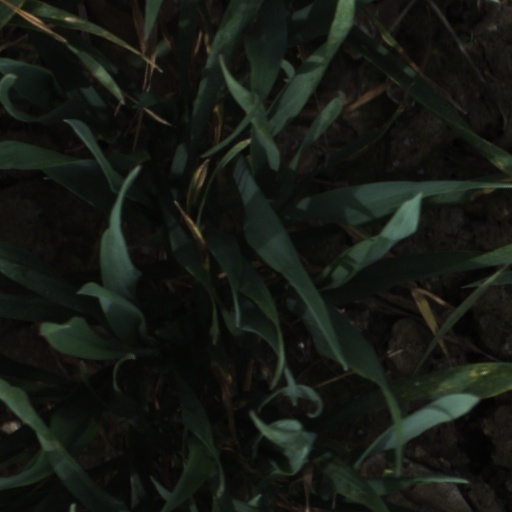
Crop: wheat